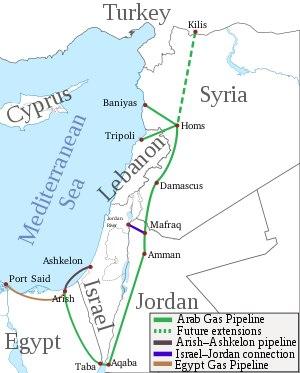
Le gazoduc arabe est un gazoduc entre l'Égypte et le Jordanie, la Syrie et le Liban. Le gazoduc arabe a une longueur de 1 200 kilomètres, pour un coût total de 1,2 milliard de $.